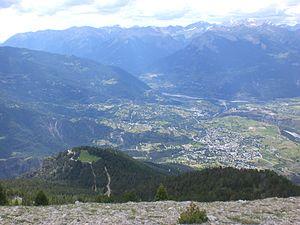
Guillestre à droite. Risoul à gauche. Azimut de prise de vue d'environ 300°, c'est à dire du Mont Cugulet vers la confluence du Guil avec en arrière plan l'église de Réotier (rive droite Durance)
Guillestre est une commune française située dans le département des Hautes-Alpes en région Provence-Alpes-Côte d'Azur, et bureau centralisateur du canton qui porte le même nom.
La pomme de Risoul est un fruit de taille moyenne, jaune et vermillon strié, au goût acidulé et très parfumé. Elle est inscrite depuis 1985 au catalogue officiel des espèces et variétés de plantes cultivées en France, dans la liste des variétés anciennes d'amateurs pour la région sud-est.